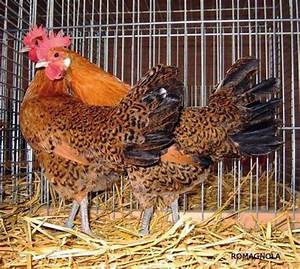
Label: gallina